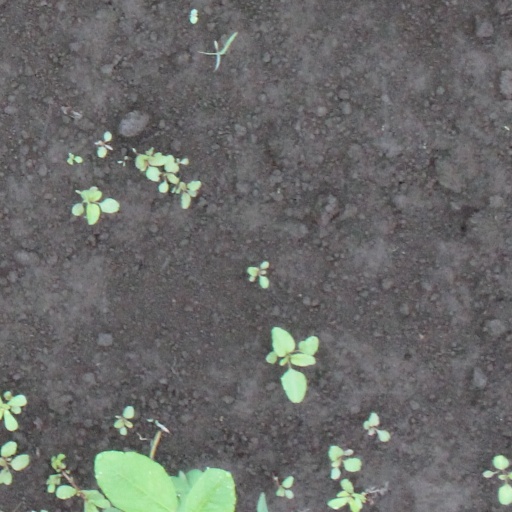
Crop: soybean